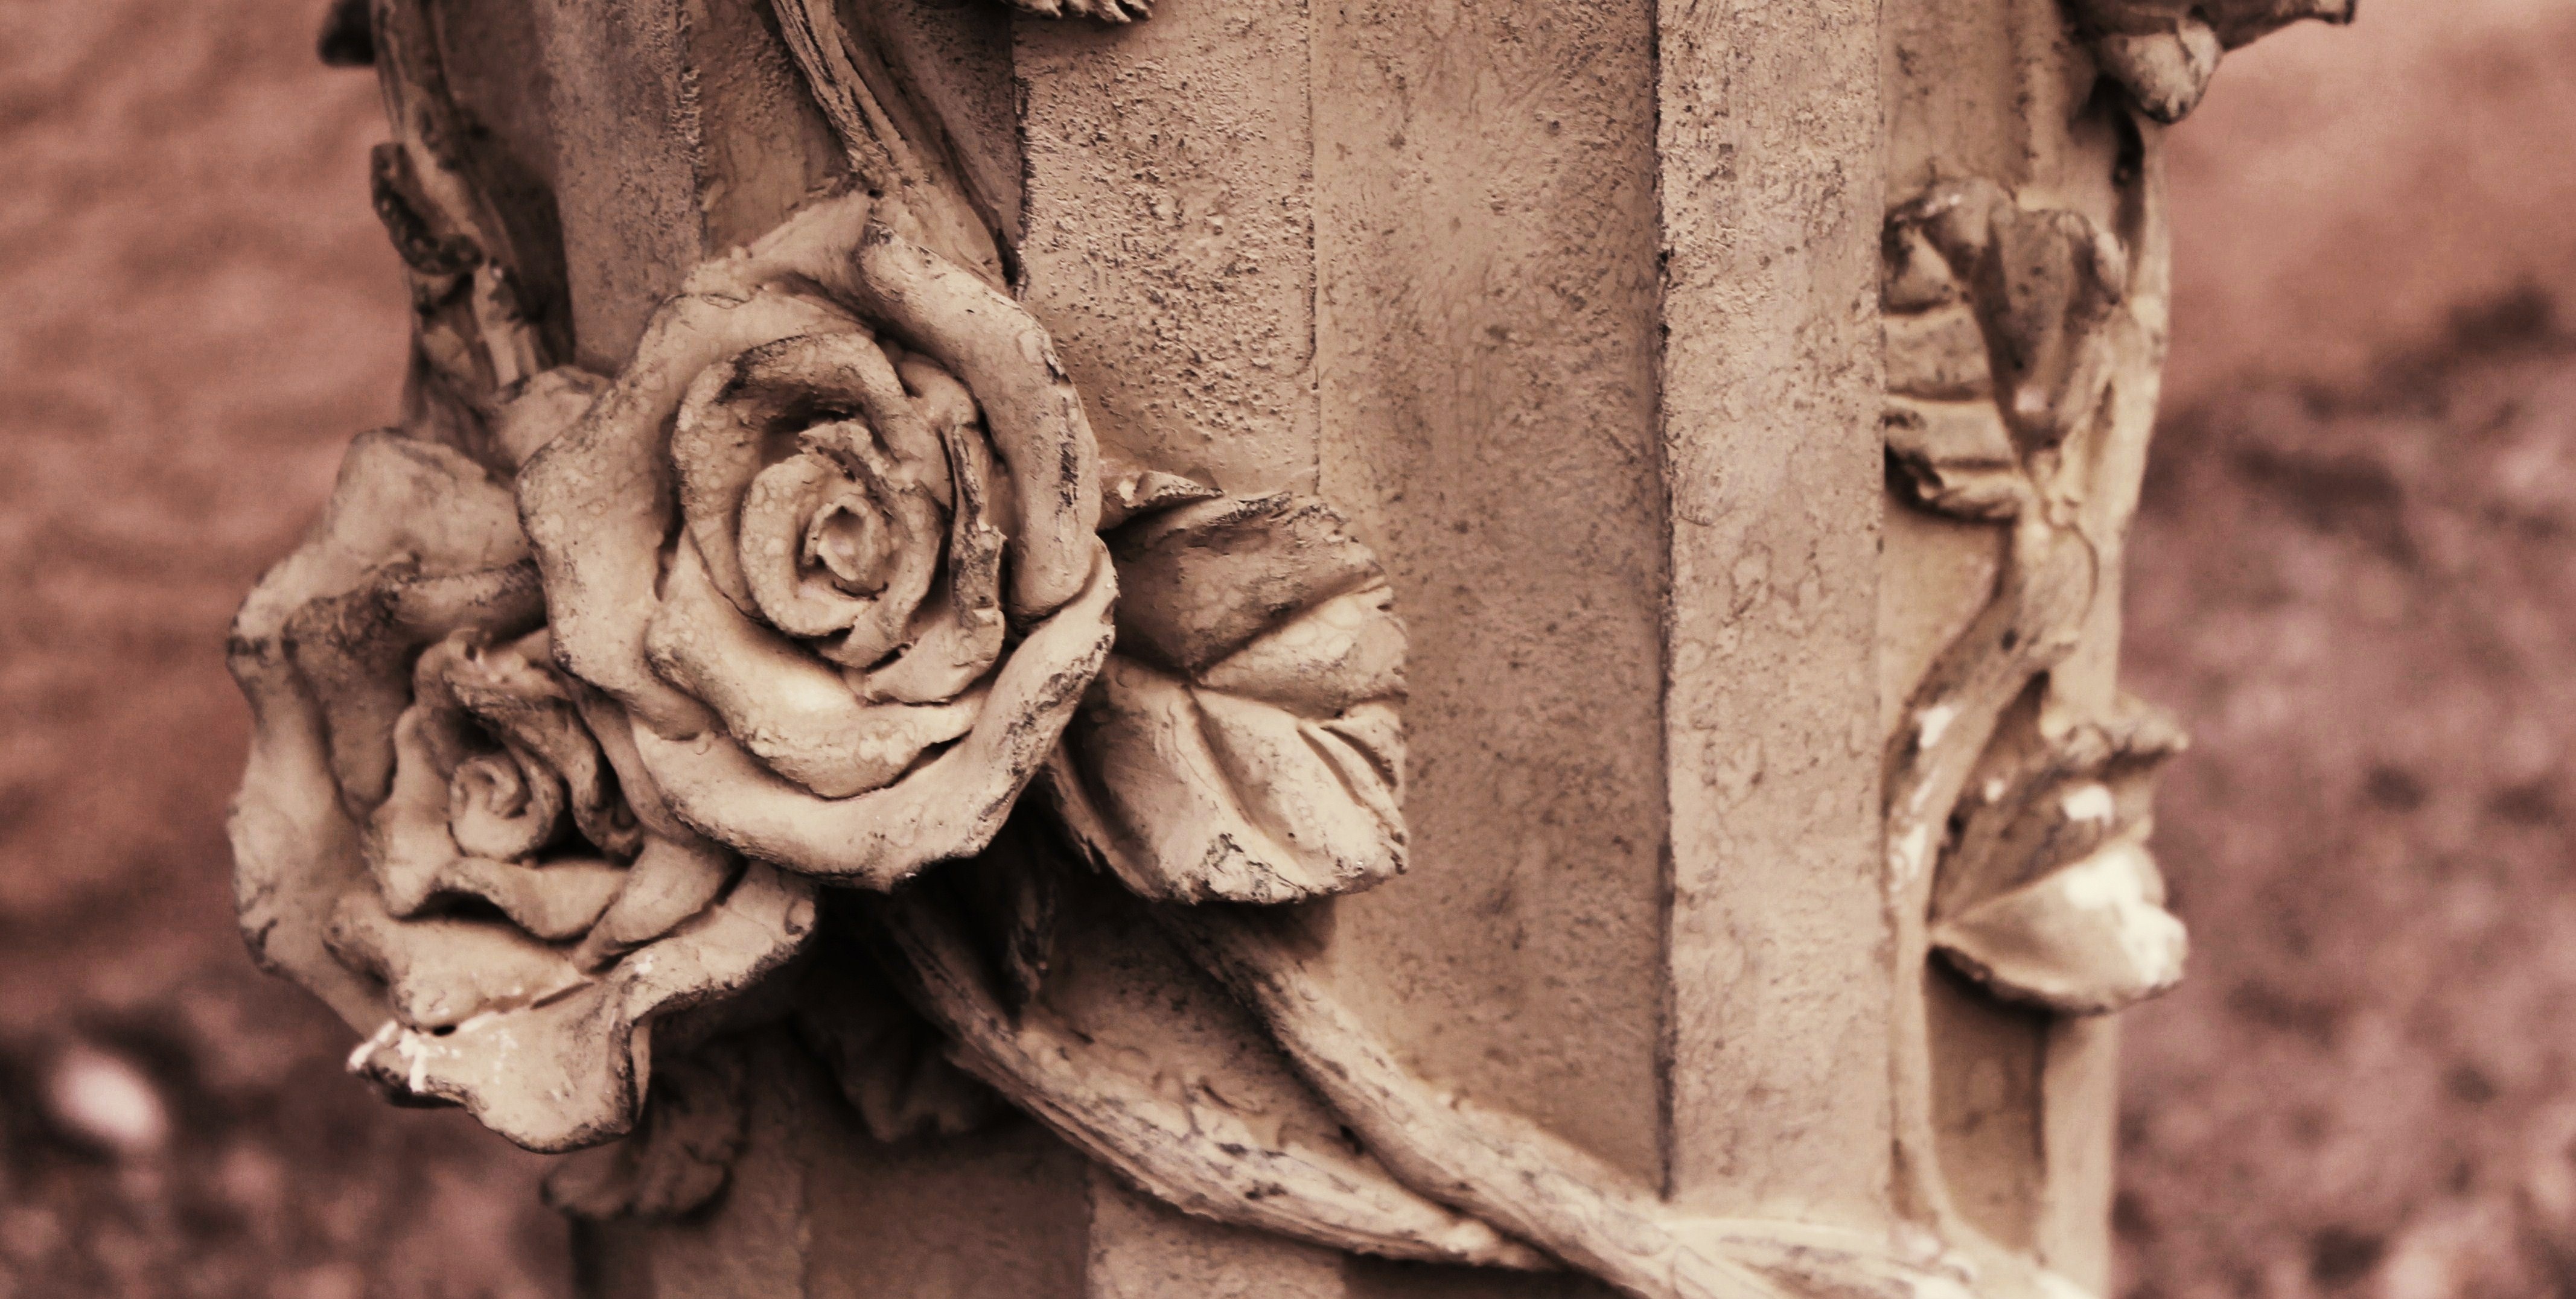
tree, branch, wood, photography, vintage, antique, leaf, flower, trunk, stone, statue, decoration, pattern, spring, artistic, garden, decor, close up, roses, sculpture, sepia, classical, background, design, temple, decorative, photograph, carving, baroque, aged, garden statue, desktop background, garden art, rose art, ancient history, carved roses, woody plant